Cue stick

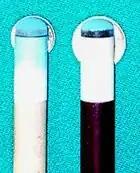
Dime- and nickel-radius cue tips (left to right, respectively)

Shafts are made with various tapers, the two most common being the pro taper and the European taper. The pro taper has the same diameter from the tip to 30–35 cm (12–14 inches) toward the joint, at which point it begins to widen. The European taper widens continually and smoothly from the ferrule toward the joint. Despite their names, the continually sloping European taper is found in most North American bar and house cues, and not all professional players prefer a straight pro taper on their custom, two-piece models.